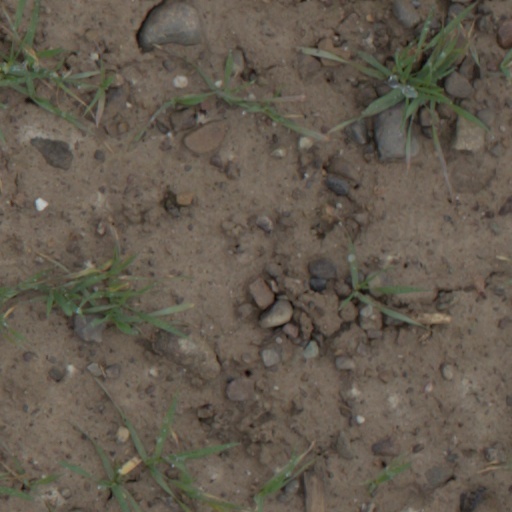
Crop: wheat